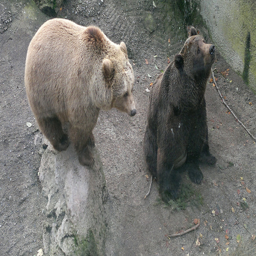
Grizzly bears sitting and standing in an exhibit enclosure.
two bears sitting on rocks at the zoo
A brown bear sitting next to a white bear on a dirt lot.
Two baby bears sitting in an animal enclosure.
Two bears are on the cement in an enclosure.